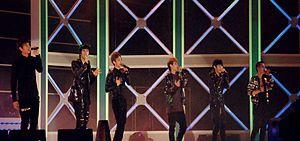
La discographie du boys band sud-coréen Beast consiste de cinq albums studios, neuf mini-albums et de quarante-deux singles.